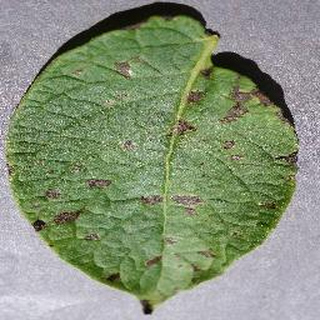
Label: potato_early_blight